SIGABA

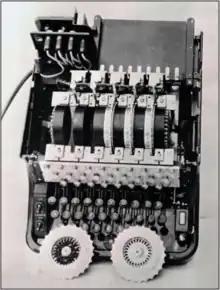
M-134 Converter, without paper tape reader

In the history of cryptography, the ECM Mark II was a cipher machine used by the United States for message encryption from World War II until the 1950s. The machine was also known as the SIGABA or Converter M-134 by the Army, or CSP-888/889 by the Navy, and a modified Navy version was termed the CSP-2900.